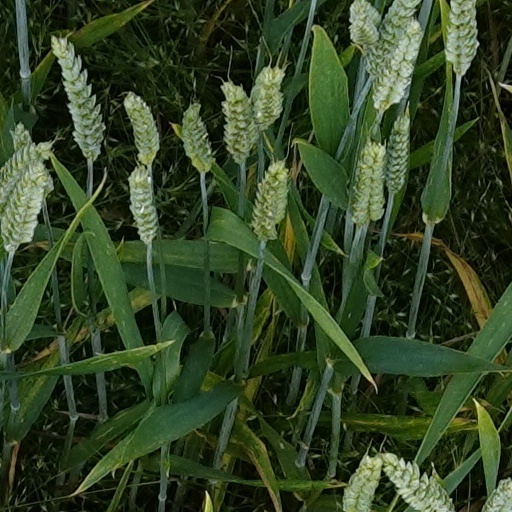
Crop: wheat